Friedrich, Prince of Wied

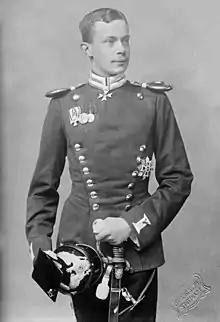

William Frederick, Prince of Wied (27 June 187218 June 1945) was a German nobleman, eldest child of William, Prince of Wied. He was an elder brother of William, Prince of Albania.